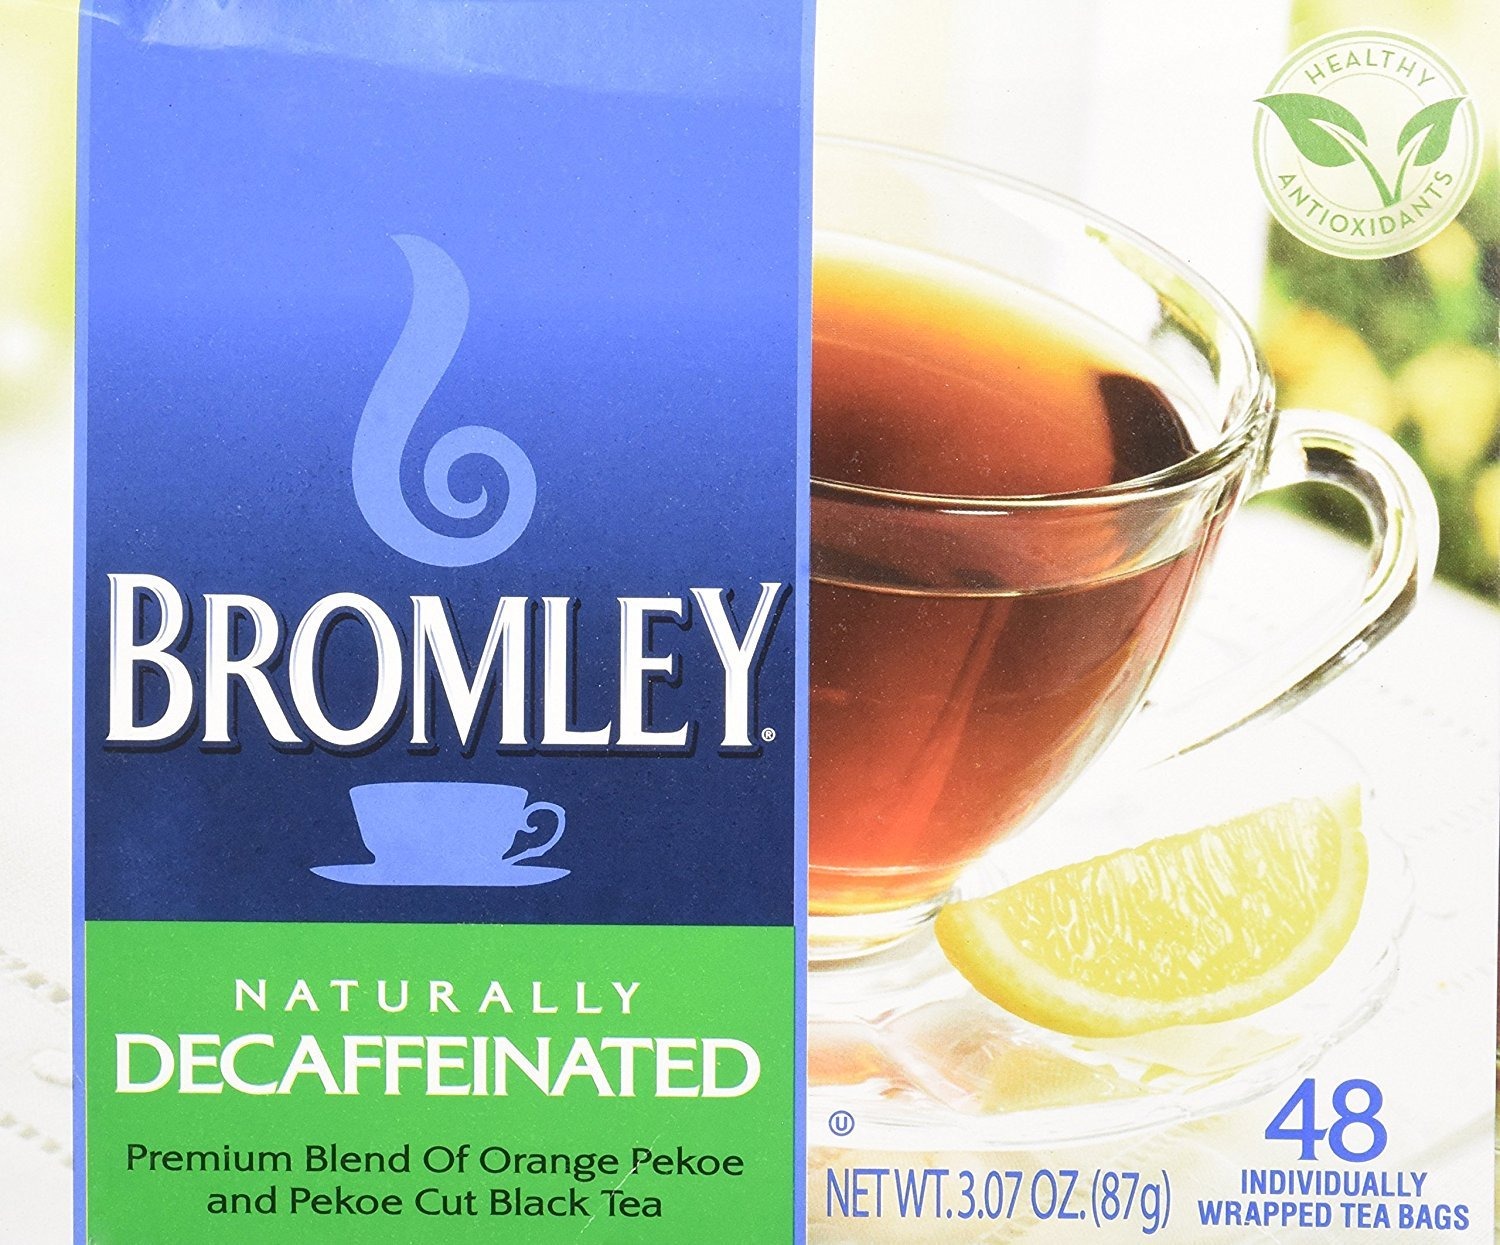
Item Name: Bromley Naturally Decaffeinated Tea 48 ct
Bullet Point 1: Bromley Naturally Decaffeinated Tea is made from the leaves of the camellia sinensis bush.
Bullet Point 2: They are naturally loaded with healthy antioxidants called flavonoids and l-theanine, an amino acid.
Bullet Point 3: They help the body to fight off disease and boost the body's natural immune system.
Bullet Point 4: Studies conducted at major American and European universities have concluded that drinking black or green tea may have potential health benefits.
Bullet Point 5: Bromley has been a family run business dedicated to the finest tea-drinking experience.
Product Description: Bromley Naturally Decaffeinated Tea is made from the leaves of the camellia sinensis bush. They are naturally loaded with healthy antioxidants called flavonoids and l-theanine, an amino acid. They help the body to fight off disease and boost the body's natural immune system. Studies conducted at major American and European universities have concluded that drinking black or green tea may have potential health benefits. Since 1981, Bromley has been a family run business dedicated to the finest tea-drinking experience. Bromley was the first tea company in America to offer a naturally decaffeinated pure tea. Bromley has been traveling the world ever since to find the freshest, best-tasting and most flavorful tea leaves. Bromley's constant goal is to keep its tea full of natural ingredients, fresh flavors and plenty of healthy antioxidants.
Value: 48.0
Unit: Count

Price: 5.2